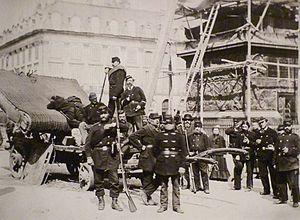
Exposition La Commune de Paris à l'Hôtel de Ville de Paris (18 mars - 28 mai 2011) - Gardes nationaux et curieux sur la colonne Vendôme renversée le 16 mai 1871 - Photo de Bruno Braquehais.
La Garde nationale est, en France depuis 2016 sous sa forme actuelle, la somme des réserves opérationnelles de premier niveau des armées et formations rattachées, de la réserve opérationnelle de la gendarmerie nationale et de la réserve civile de la police nationale.